Bukit Mertajam

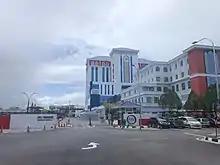
KPJ Penang Specialist Hospital

The Bandar Perda township houses the administrative centre of the local government of Seberang Perai, the mainland half of the State of Penang. The MBSP building, completed in 2006, is the headquarters of the Seberang Perai City Council.